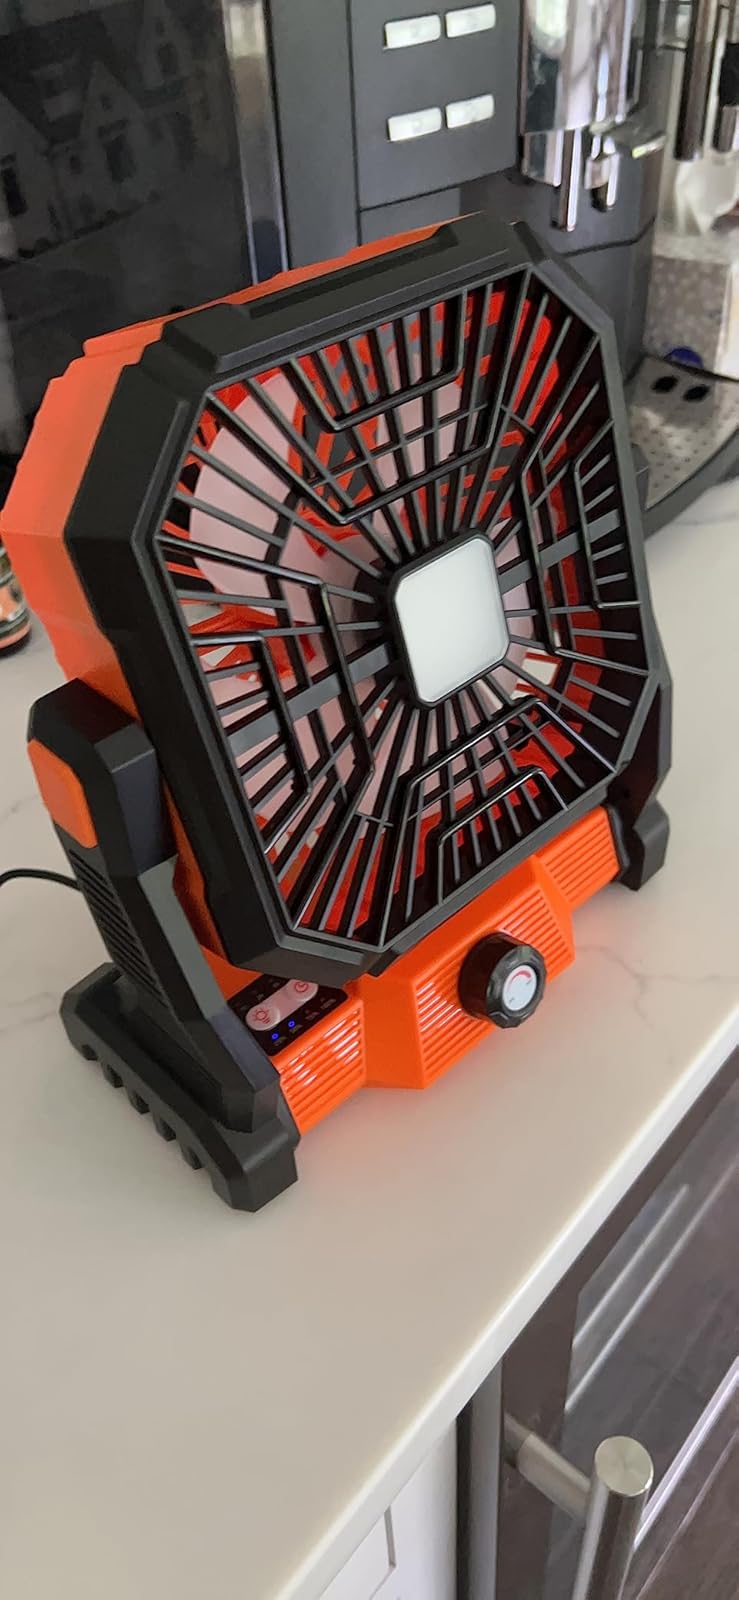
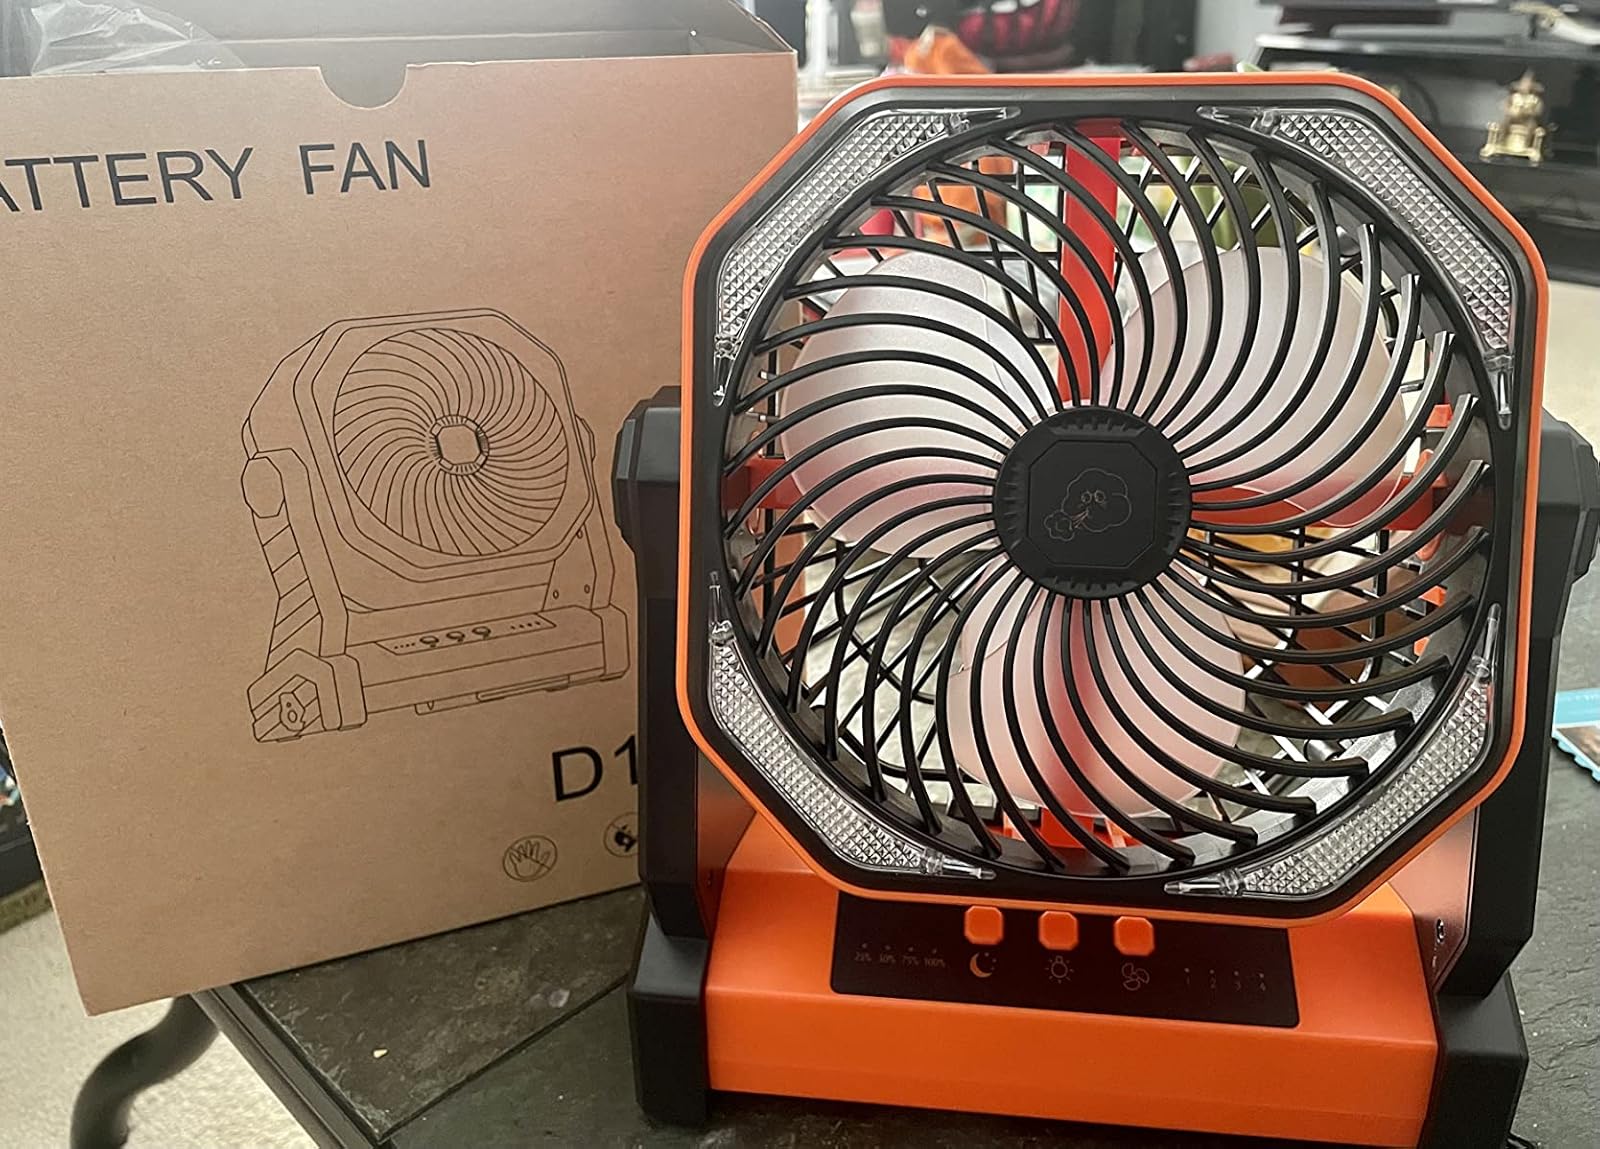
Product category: lantern
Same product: no